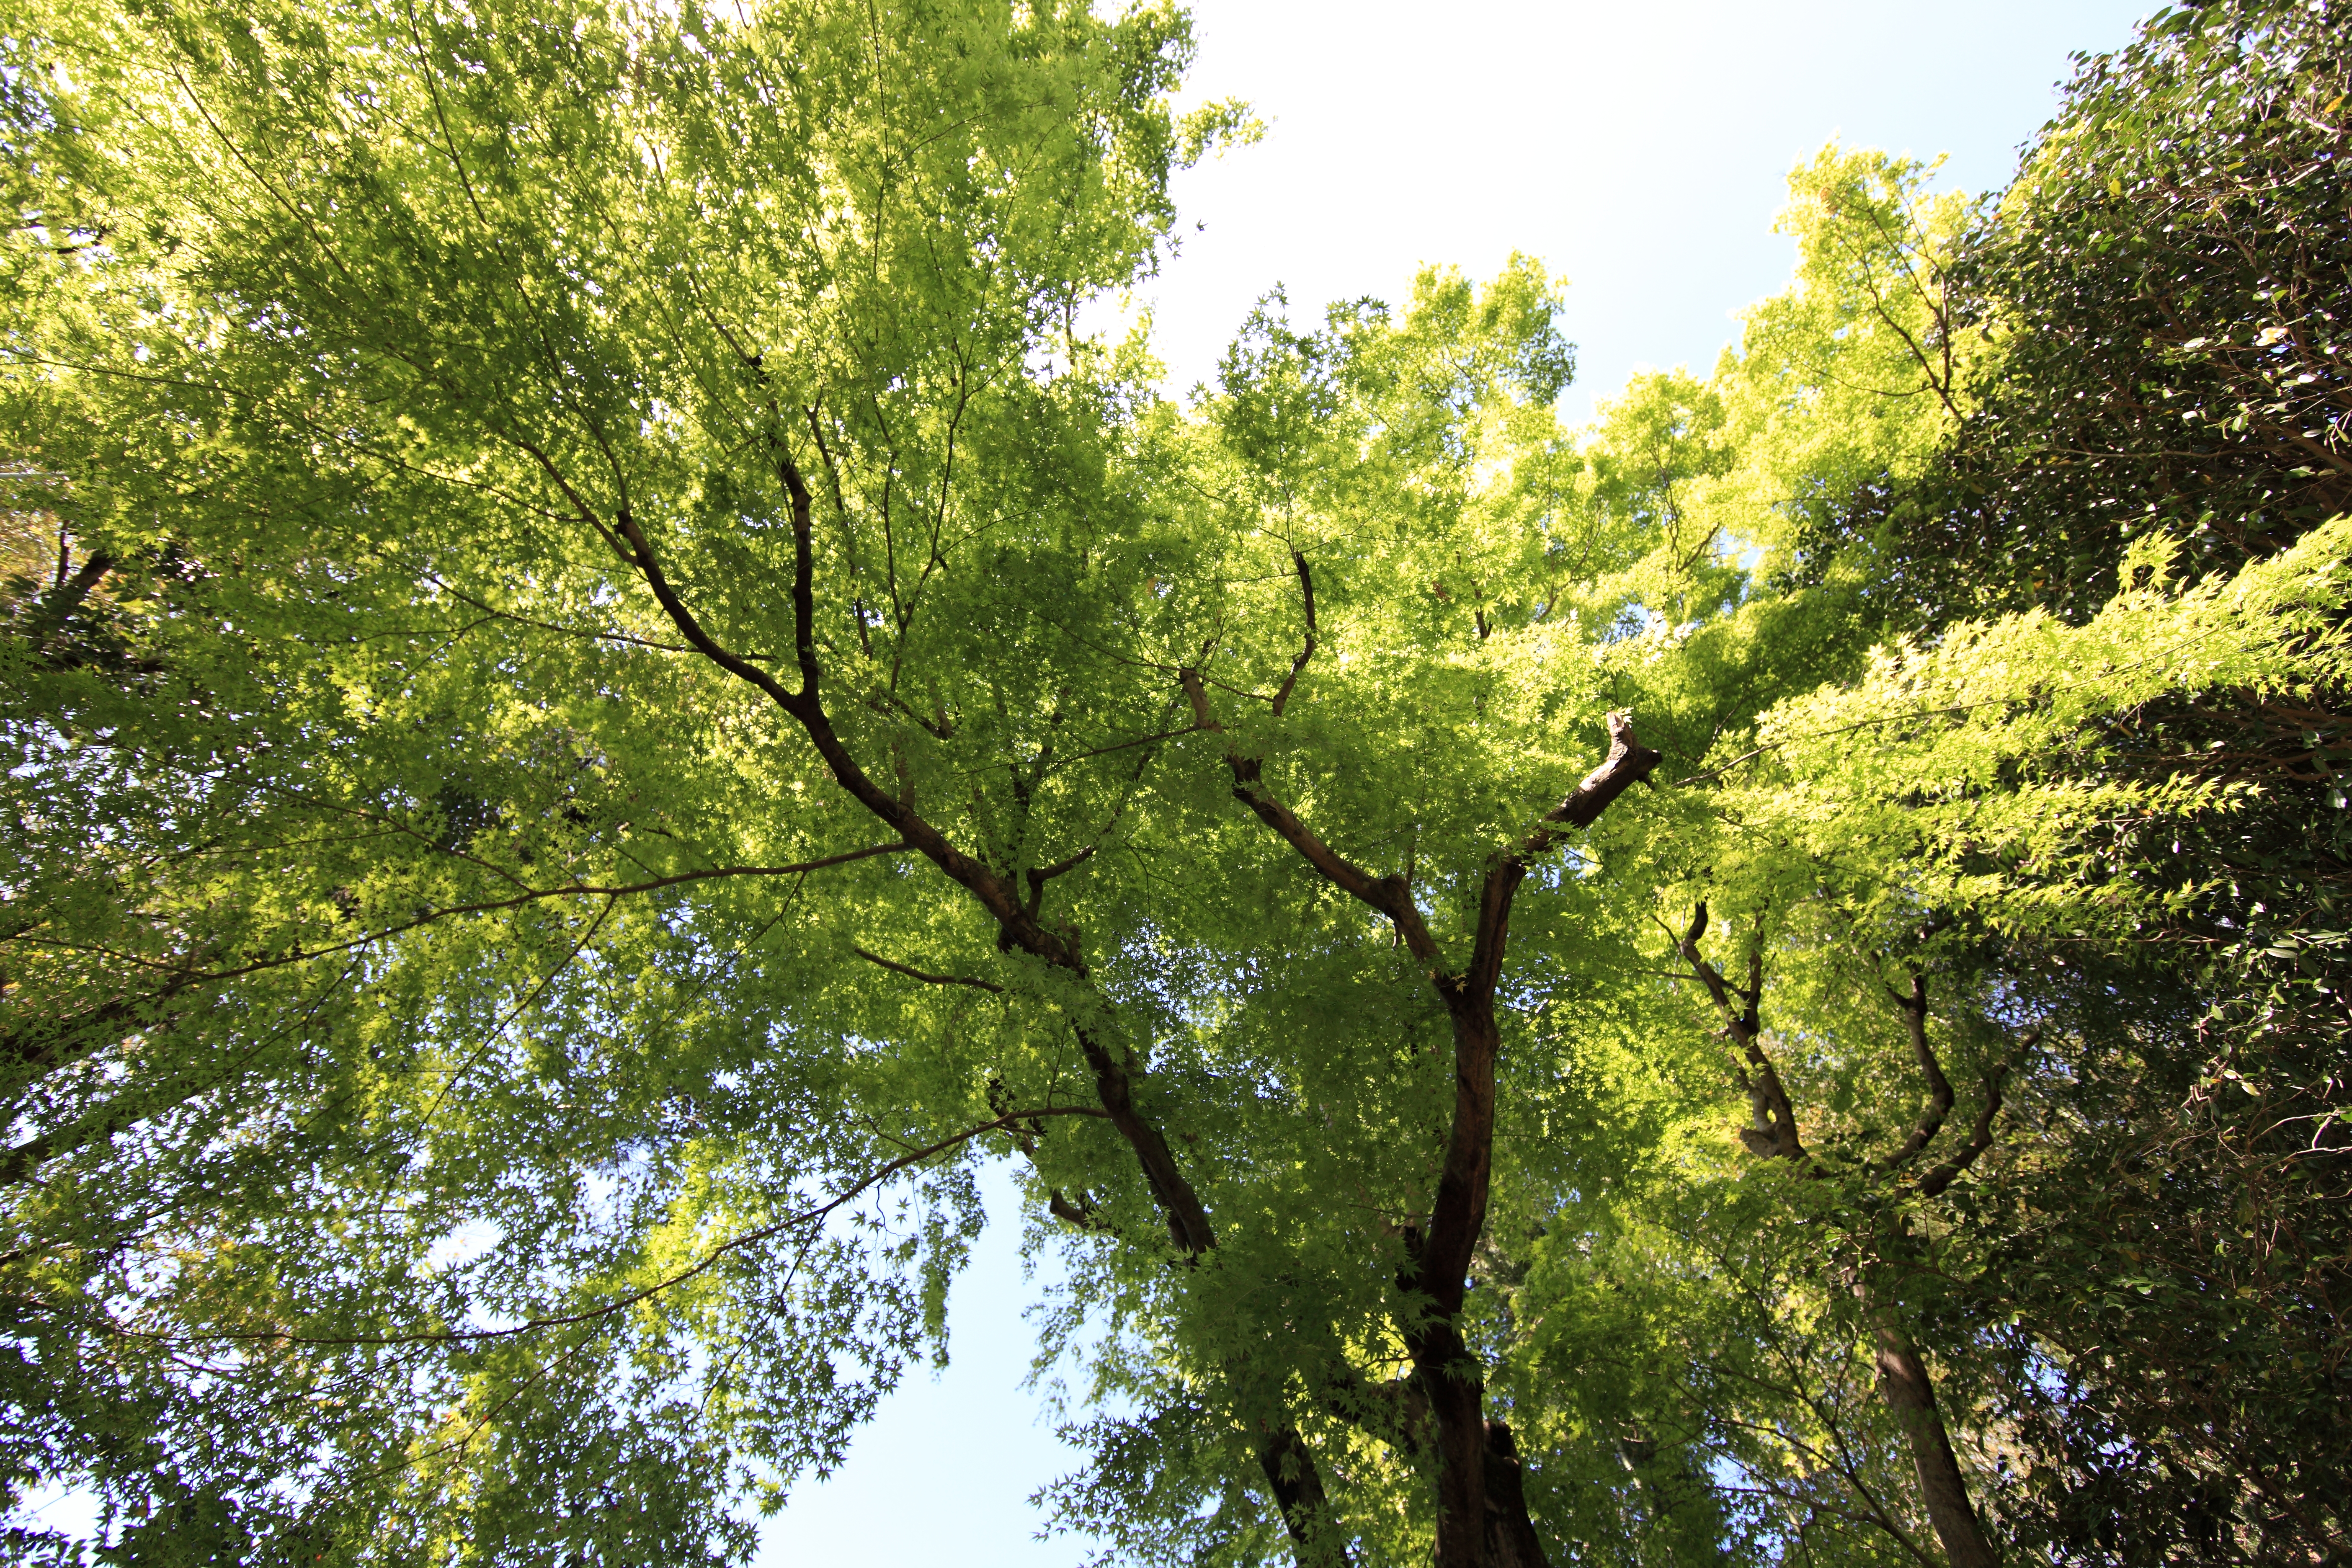
tree, forest, branch, plant, sunlight, leaf, flower, green, high, autumn, botany, maple, temple, deciduous, 5d, hires, woodland, markii, ecosystem, hi, res, resolution, acer, shizuoka, togeppousaiokuji, flowering plant, maidenhair tree, biome, woody plant, temperate broadleaf and mixed forest, land plant